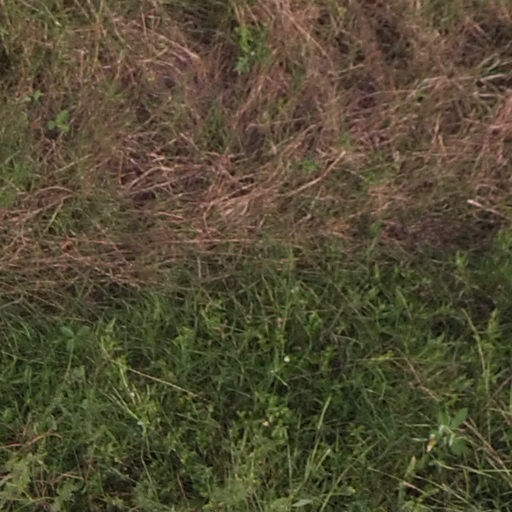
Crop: maize; corn